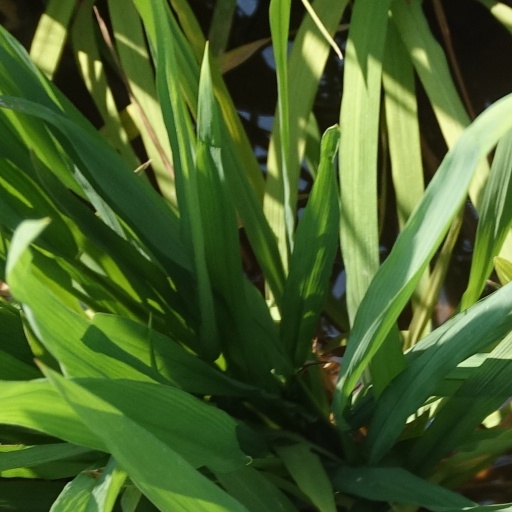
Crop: rice